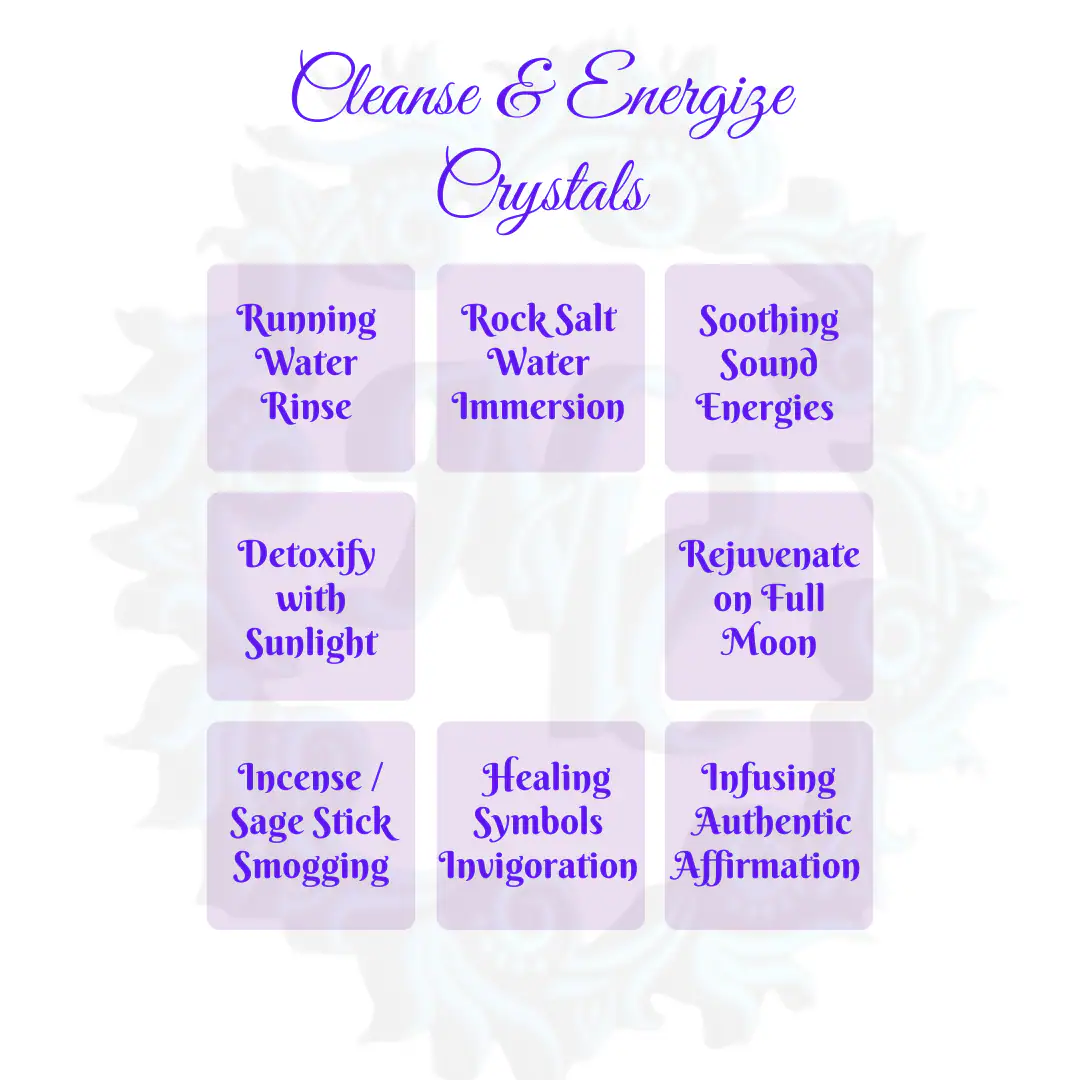
NVC BLACK TOURMALINE CRYSTAL BRACELET
Type: Bracelets
Brand: NVC
Price: Rs. 800
 Black Tourmaline , a protective and detoxifying crystal , associated with root chakra , an excellent crystal for grounding and balancing our shadow side.Also , referred to as “ The Stone of Protection “ , due to its vibrant attribute of manifesting protection against negative vibes & psychic attacks and encourages to feel secure and stable.It strengthens the protective radiations , stability and self – sabotage.
Features: Black Tourmaline , a protective and detoxifying crystal , associated with root chakra,Natural Black Tourmaline Crystals: The bracelet is made from authentic black tourmaline crystals, known for their powerful protective properties. Each bead is crafted from genuine black tourmaline, showcasing its natural beauty and unique characteristics.,Unisex Design: The bracelet is designed to be worn by both men and women, making it a versatile accessory suitable for anyone. Its unisex design allows for effortless integration into various fashion styles and preferences.,8mm Round Beads: The bracelet features 8mm round beads, carefully selected and crafted to ensure consistency in size and shape. The round bead design provides a classic and timeless aesthetic that suits any occasion.
Included: 1-NVC-BLACK-TOURMALINE-CRYSTAL-BRACELET